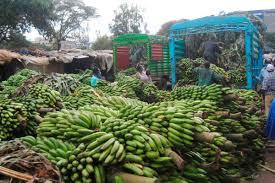
Rundo kubwa la ndizi. Ndizi zenye rangi ya kijani. Watu wanaonekana kupakua au kupanda ndizi hizo karibu na malori mawili. Mojawapo ni la rangi ya kijani na lingine lina rangi ya bluu. Hili inaonekana kuwa katika soko kubwa la jumla.